Digital pen

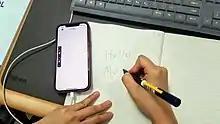
Smartpen by NeoLAB

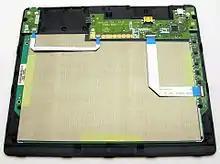
Interior view of a Wacom tablet

Active pens, such as N-trig's DuoSense Pen, include electronic components whose signals are picked up by a mobile device's built-in digitizer and transmitted to its controller, providing data on pen location, pressure, button presses and other functionality.